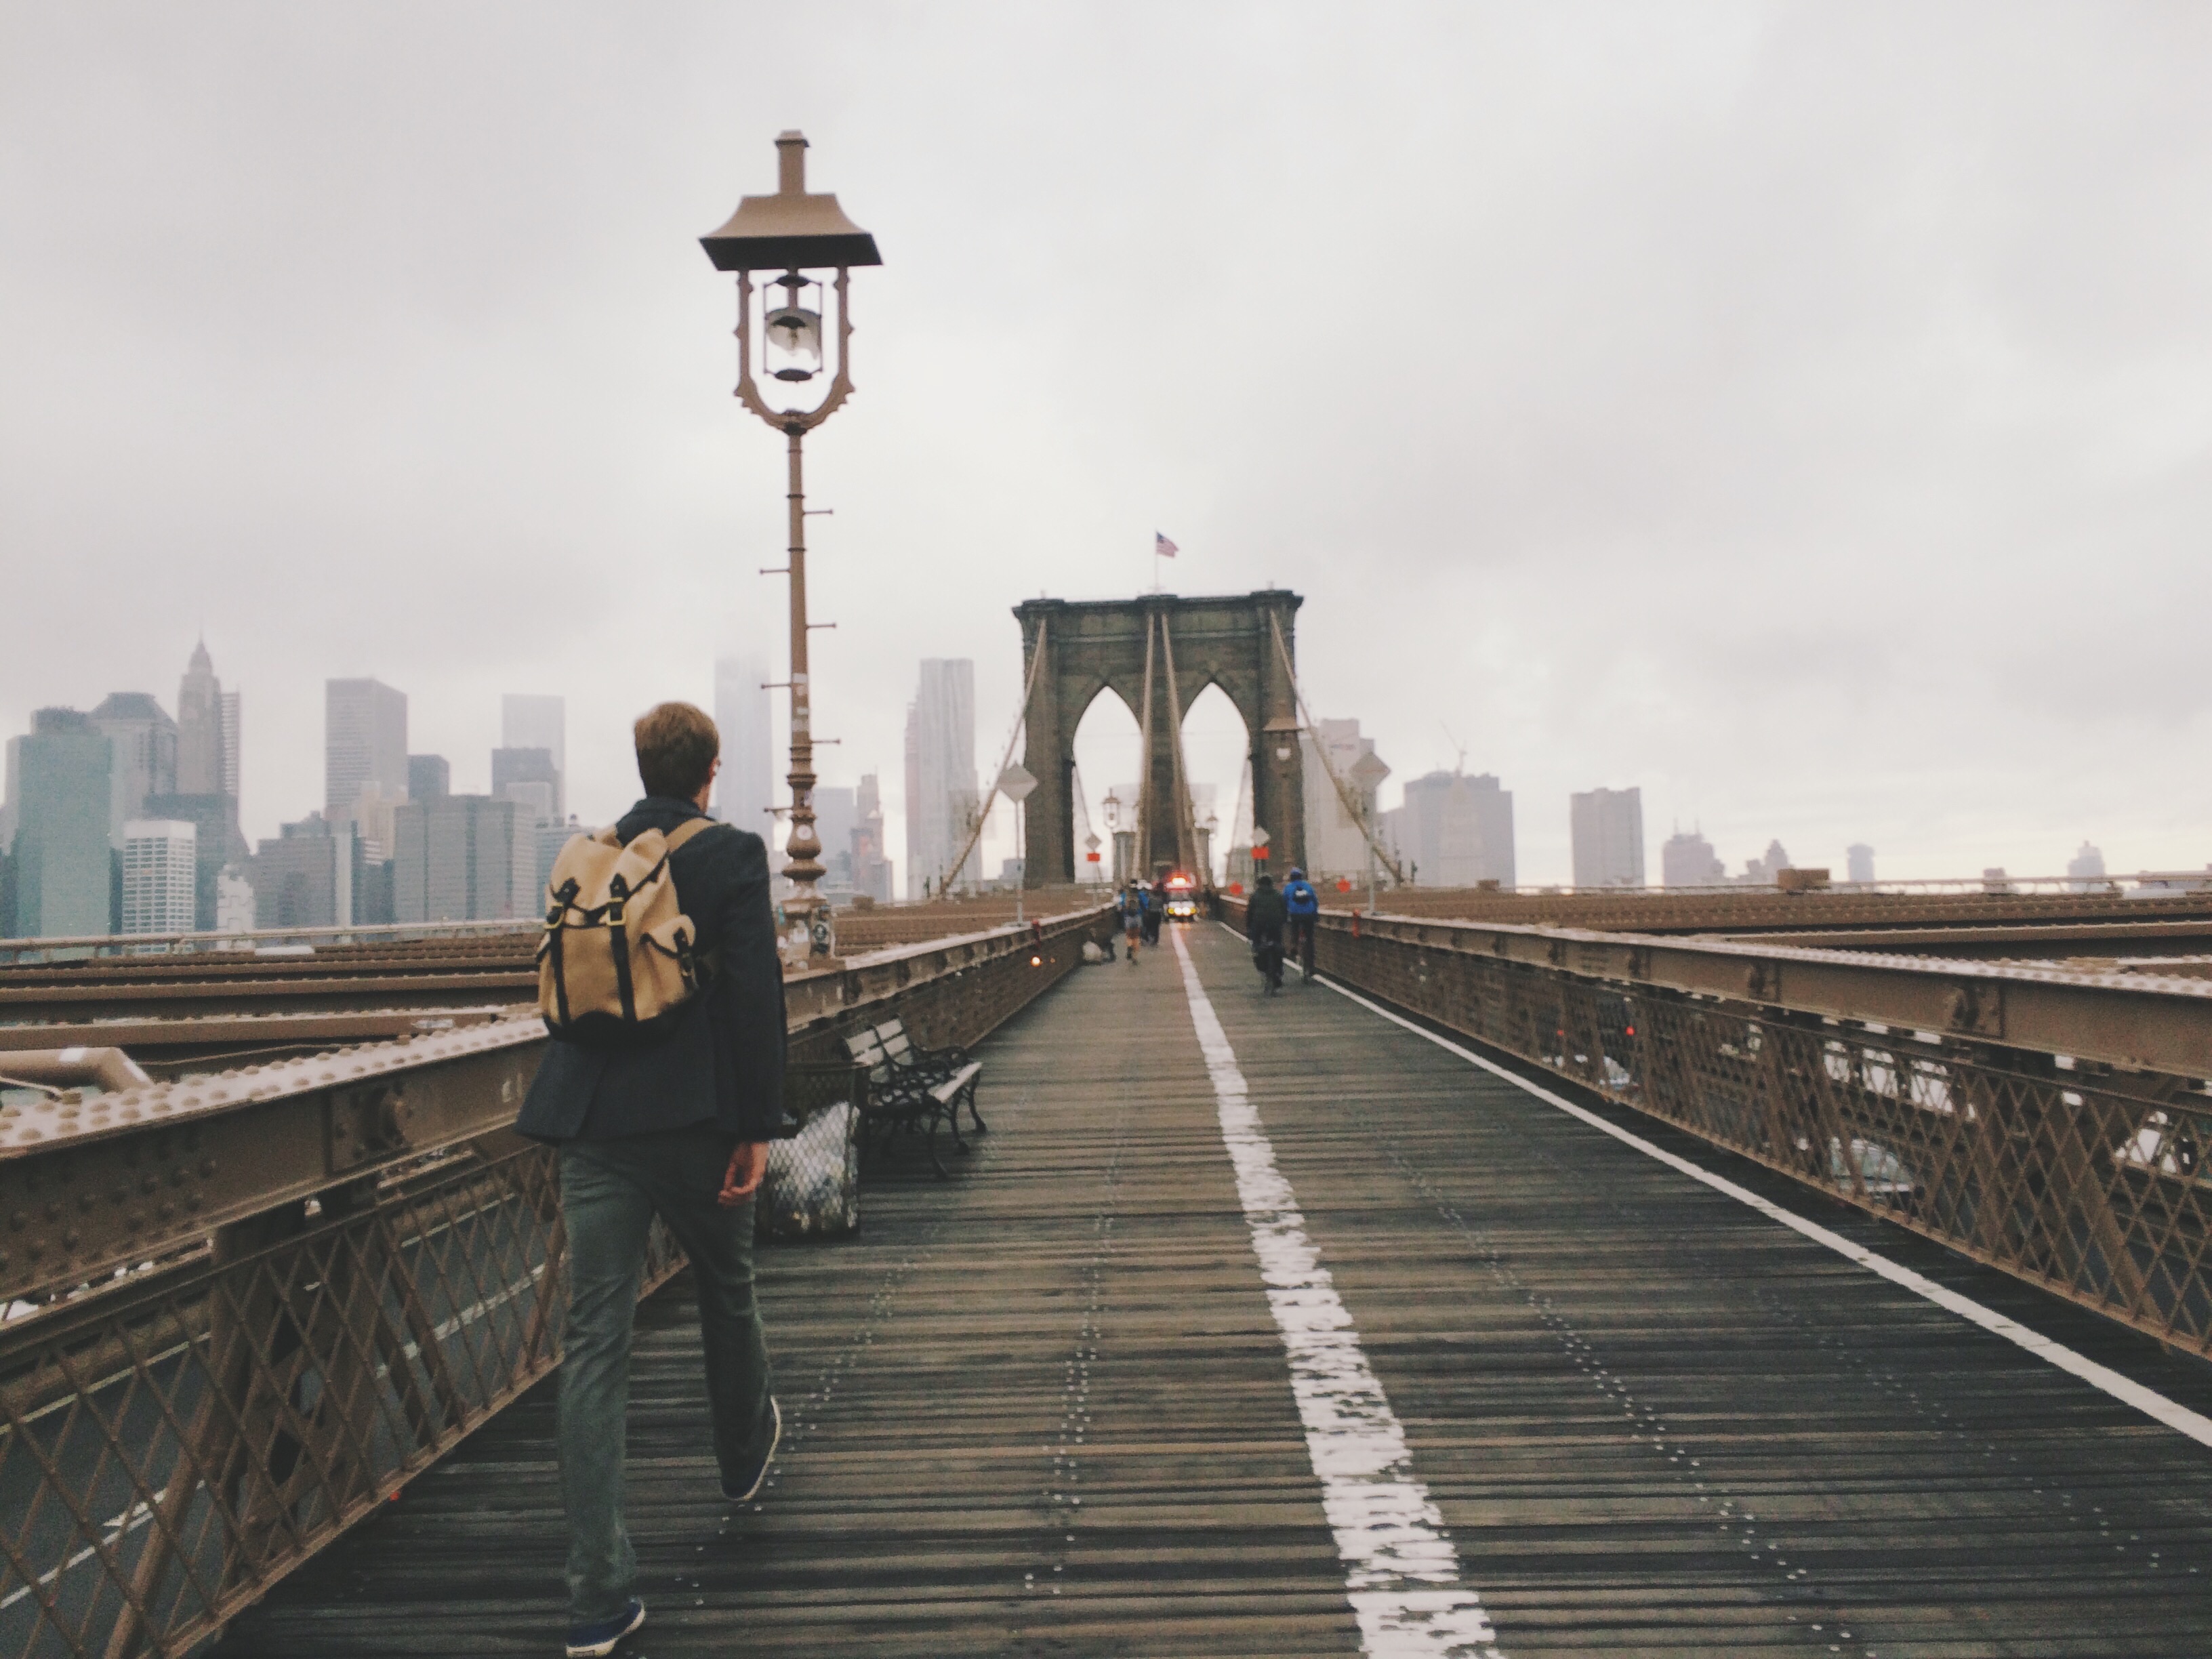
boardwalk, track, bridge, pier, walkway, cityscape, transport, vehicle, tower, atmospheric phenomenon